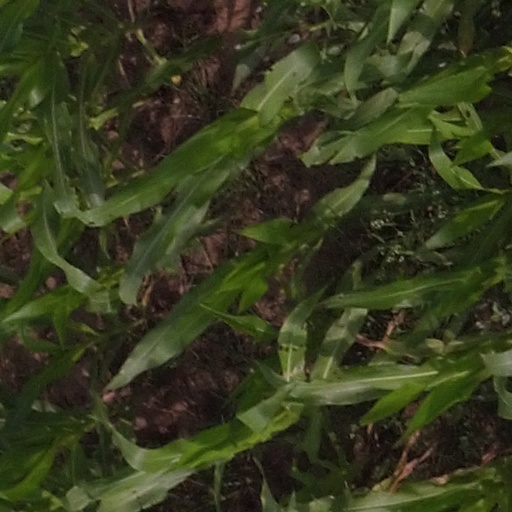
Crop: maize; corn